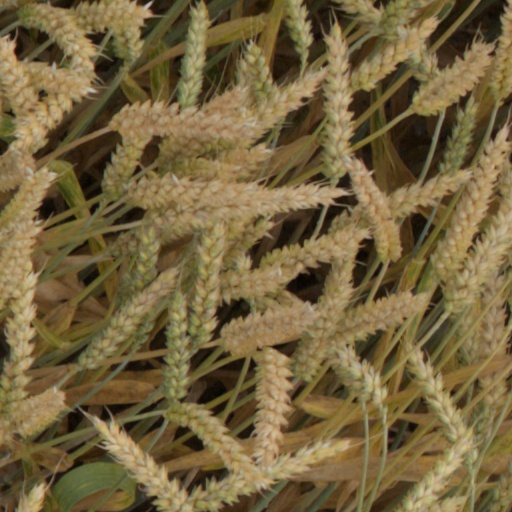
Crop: wheat